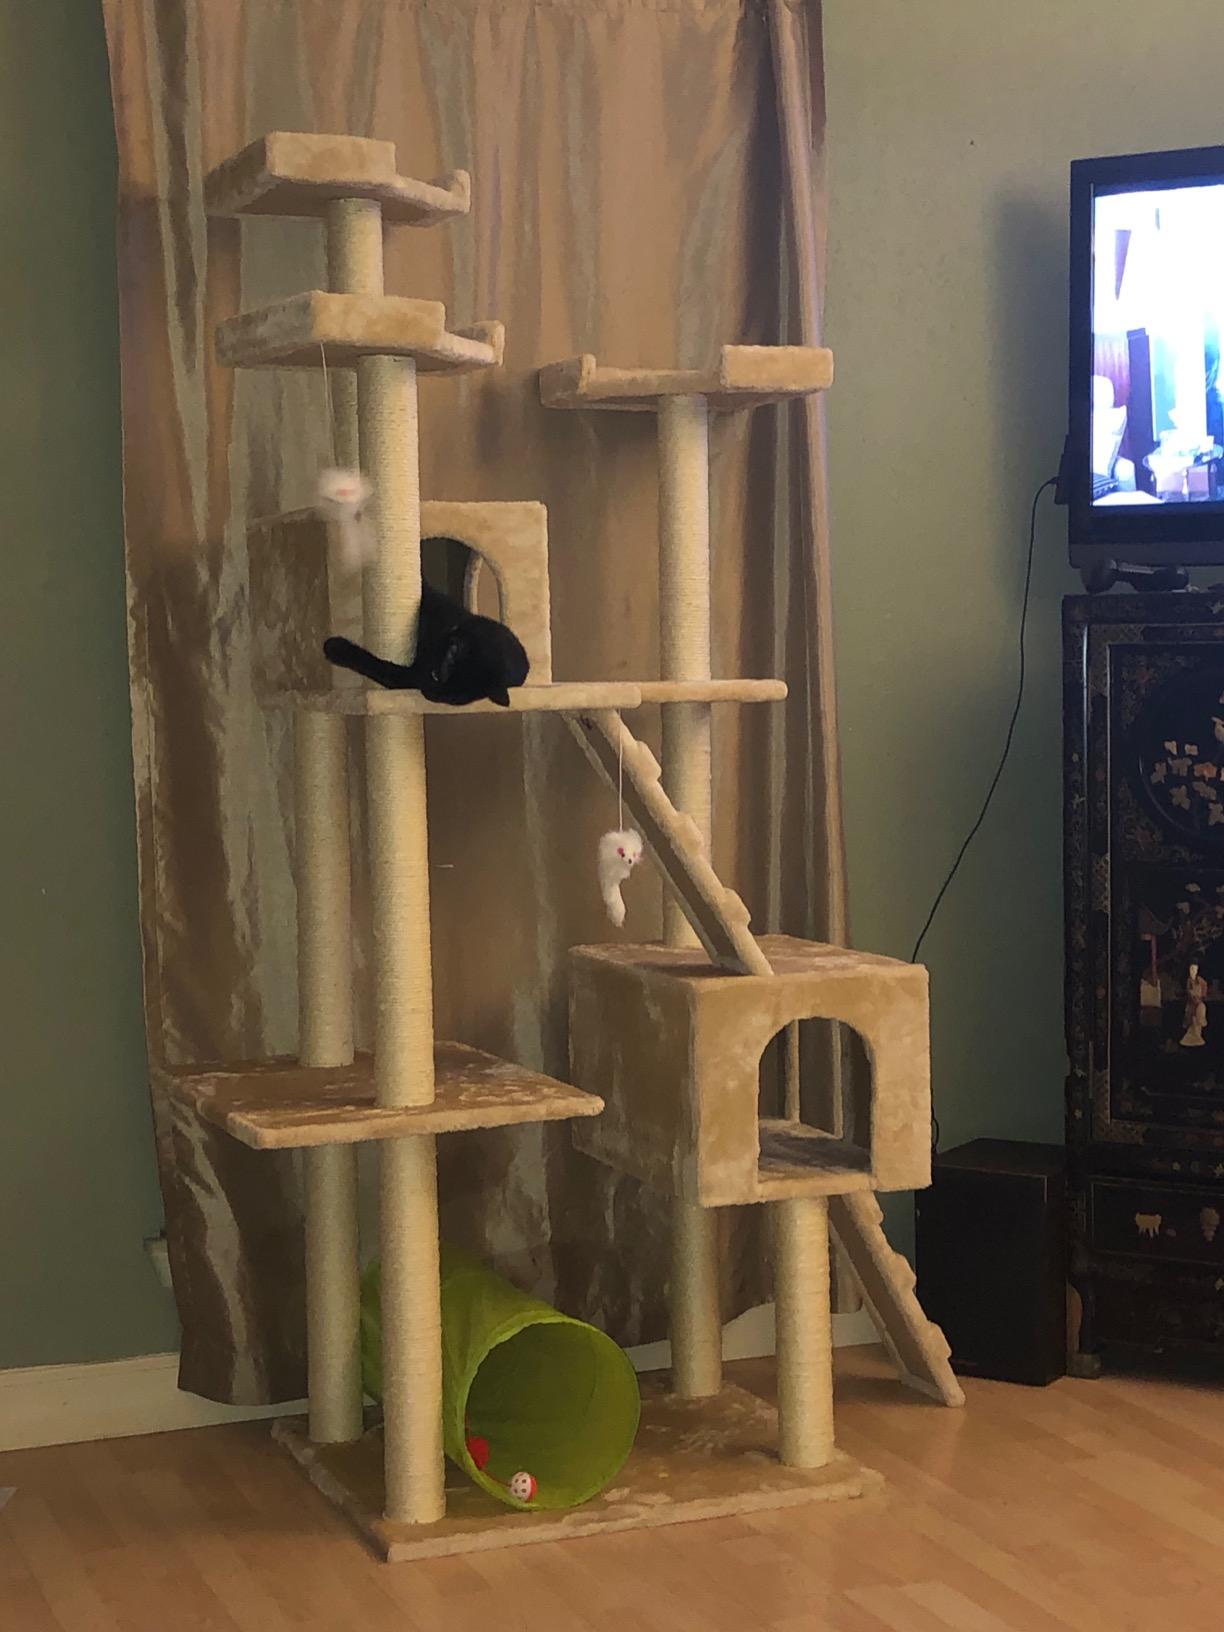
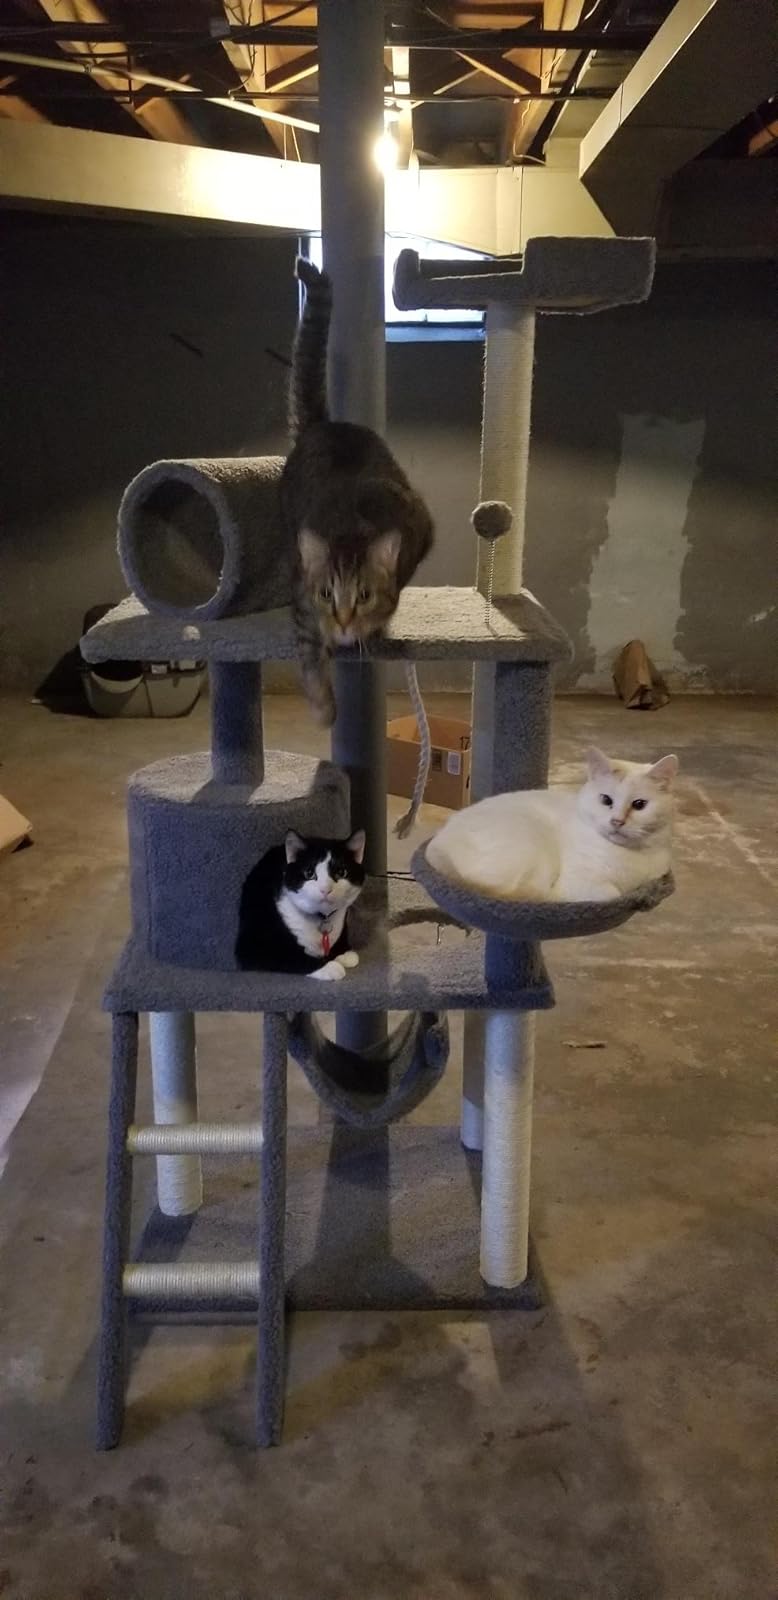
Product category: items_cat tree
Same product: no